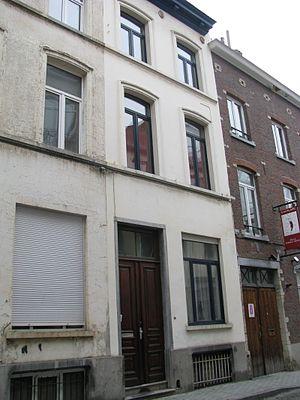
Bruxelles, rue de Terre-Neuve n° 26 alias rue du Labrador n° 26, domicile de Tintin. Avec l'autorisation de Halambique.
Le 26, rue du Labrador est l’adresse fictive d’un immeuble où Tintin réside jusqu'à la fin de l'album Au pays de l'or noir.